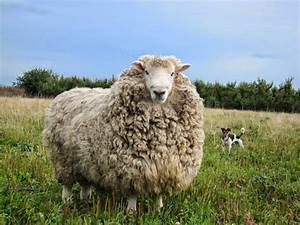
Label: sheep